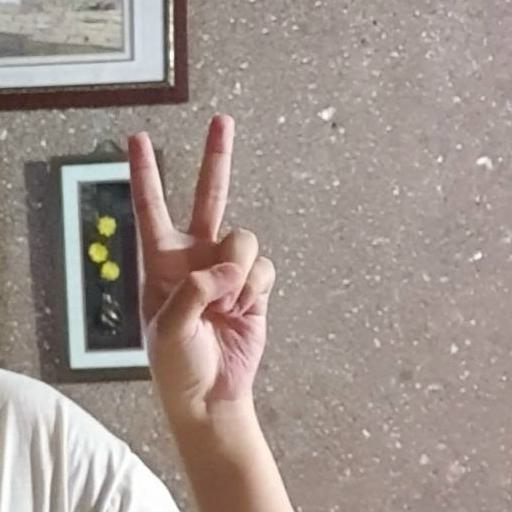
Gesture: peace